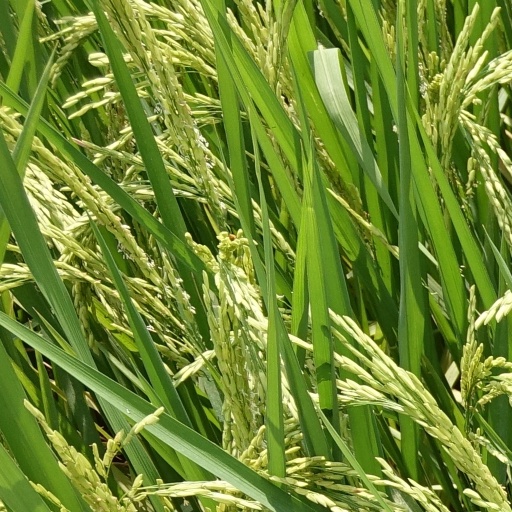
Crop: rice